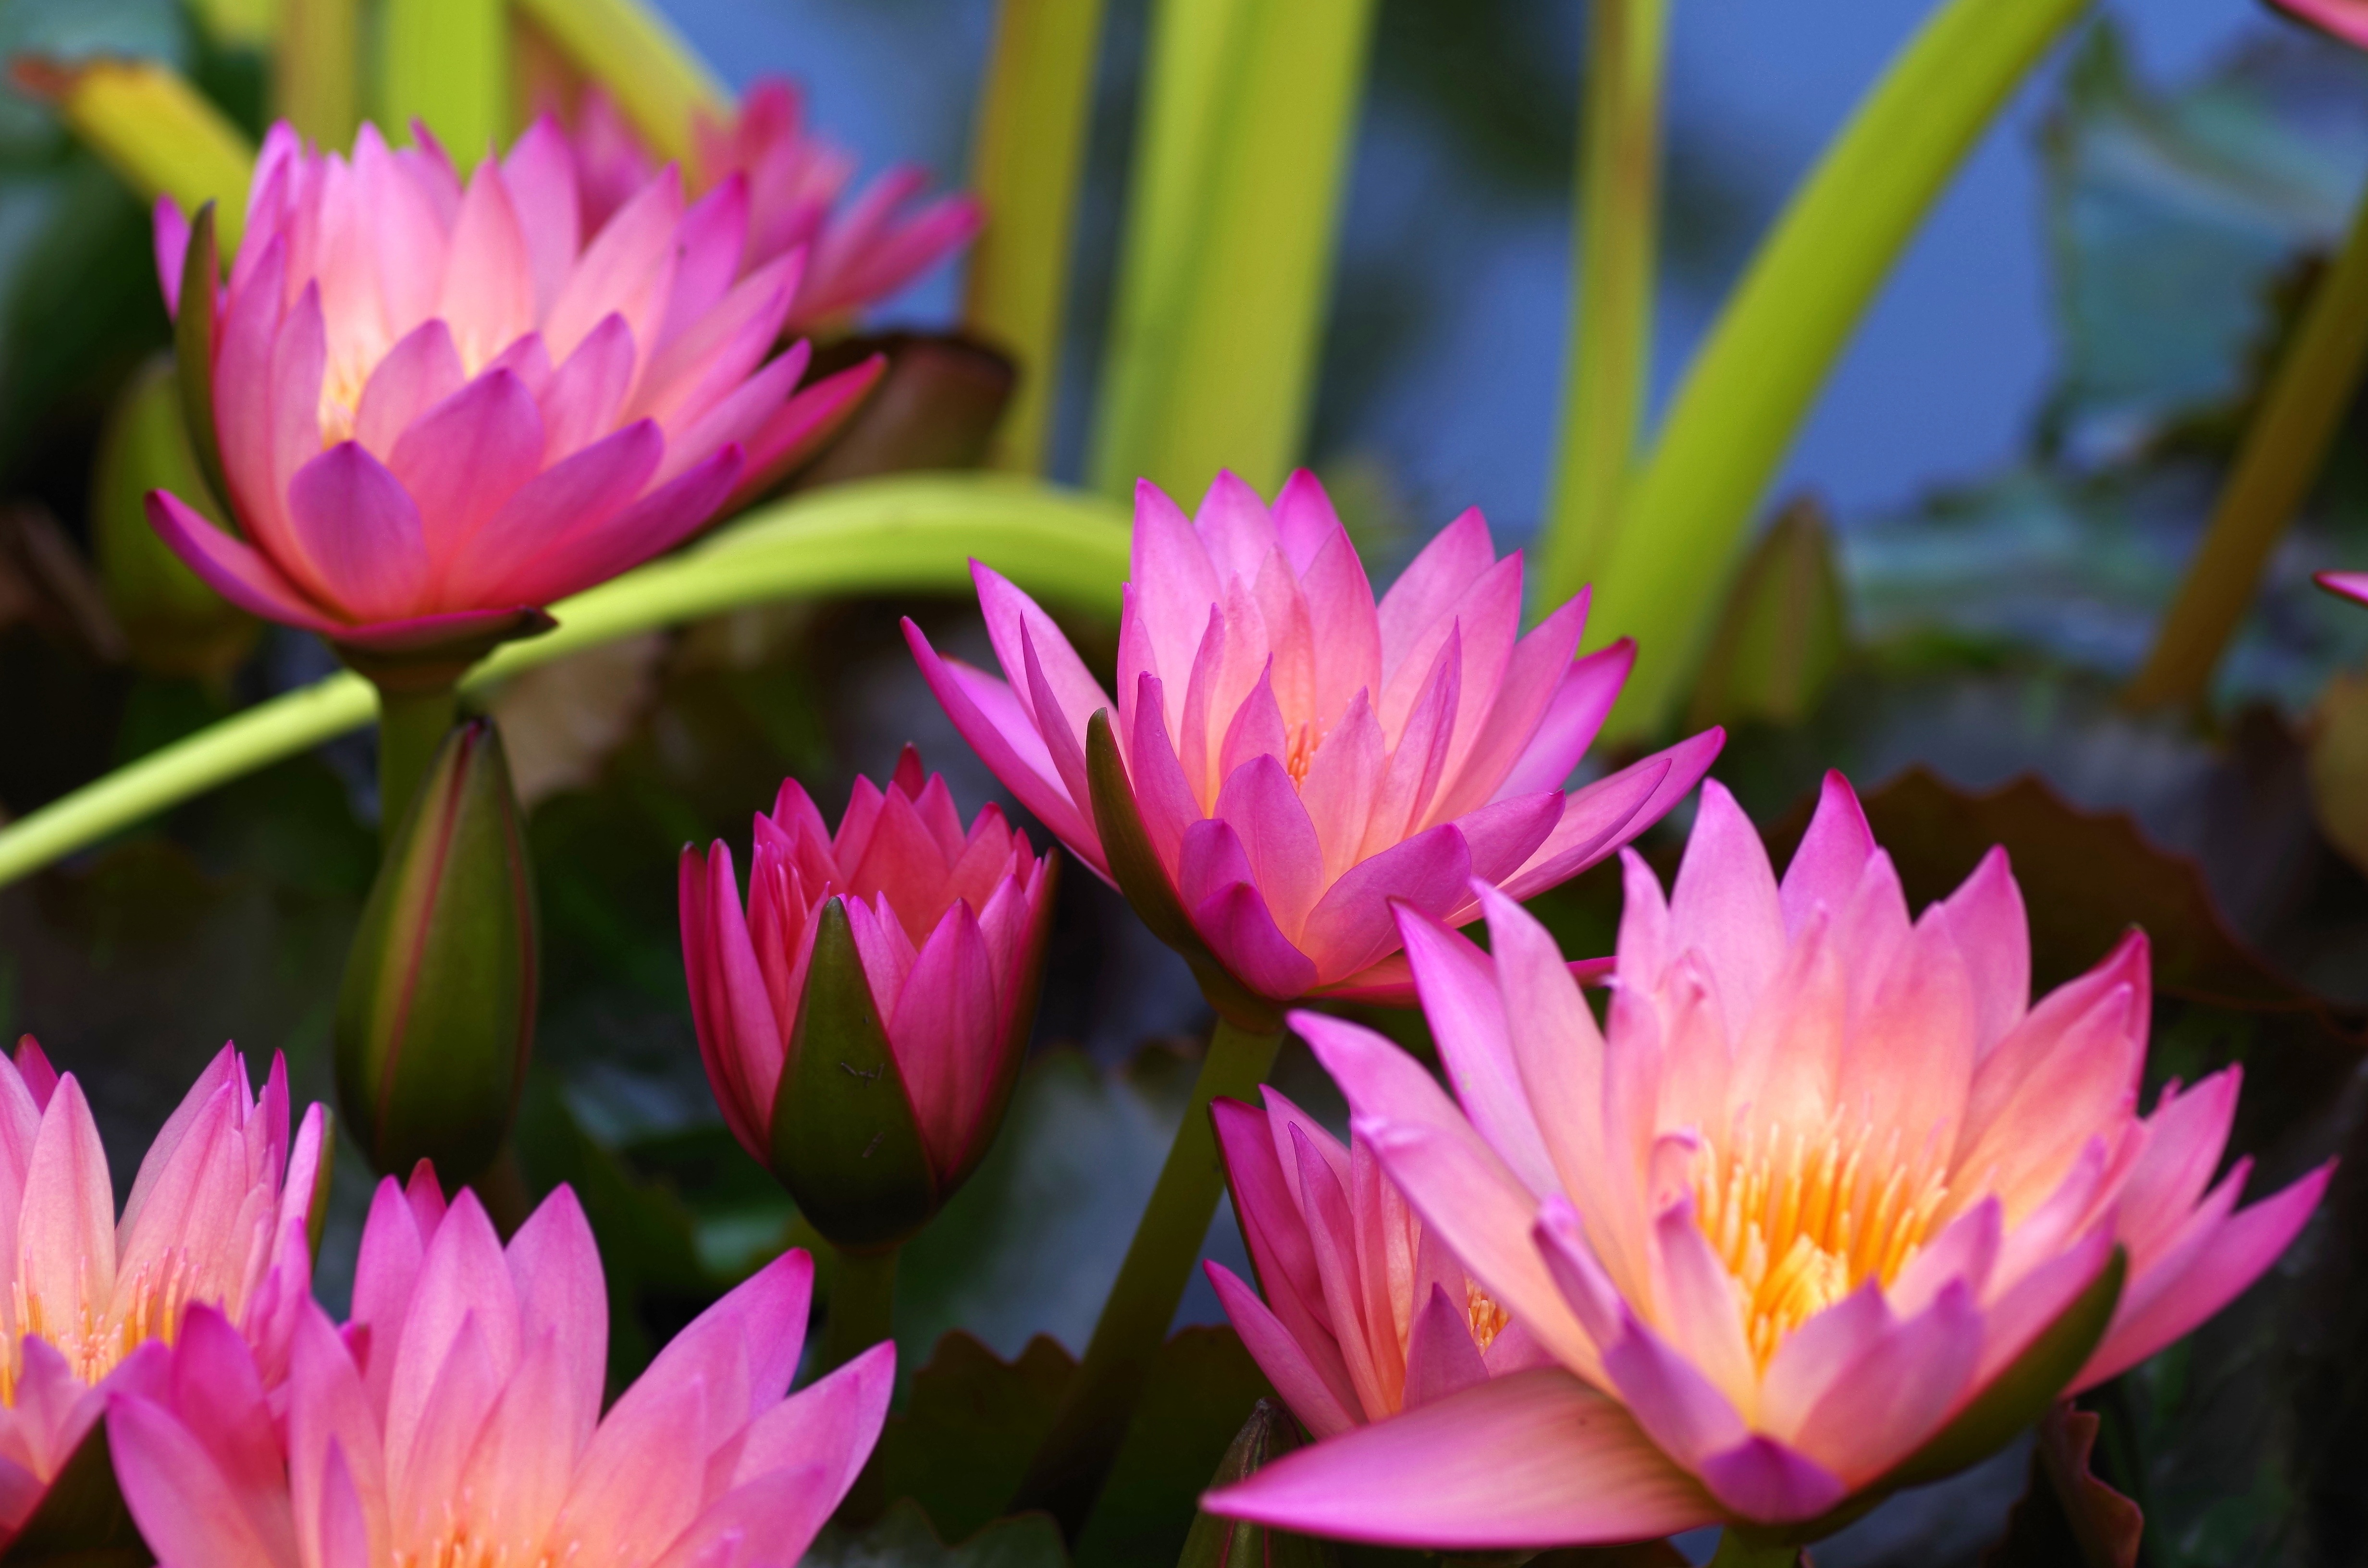
water, nature, blossom, plant, flower, purple, petal, bloom, pond, botany, colorful, pink, sacred lotus, aquatic plant, flora, water lily, flowers, pigface, lotus, water lilies, nuphar, composites, macro photography, blossomed, flowering plant, purple yellow, ice plant, annual plant, land plant, lotus family, proteales, ice plant family